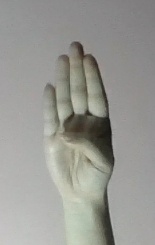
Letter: kaaf